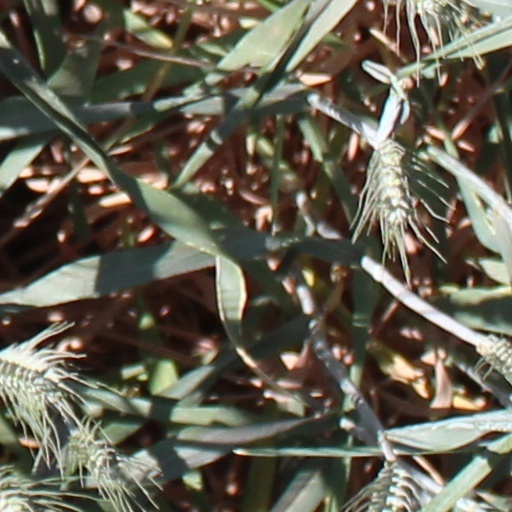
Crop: wheat